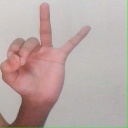
अक्षर: ण